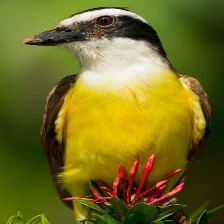
Species: GREAT KISKADEE
Scientific name: PITANGUS SULPHURATUS